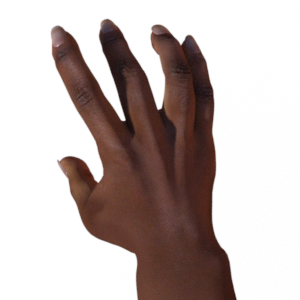
Label: paper